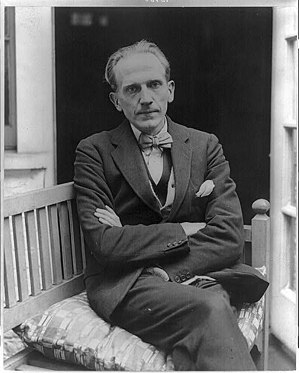
A.A. Milne
Alan Alexander Milne var en engelsk digter, dramatiker, essayist og forfatter. Milne var bl.a. assisterende redaktør og bidragyder til Punch, men er mest kendt for børnebøgerne om Peter Plys, den fantastiske bjørn, og hans venner i Hundredmeterskoven, først og fremmest i Peter Plys og Peter Plys og hans venner.